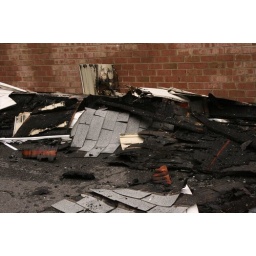
bits of the roof laying on the ground outside.may 2nd, 2007.photograph by murderousclouds.